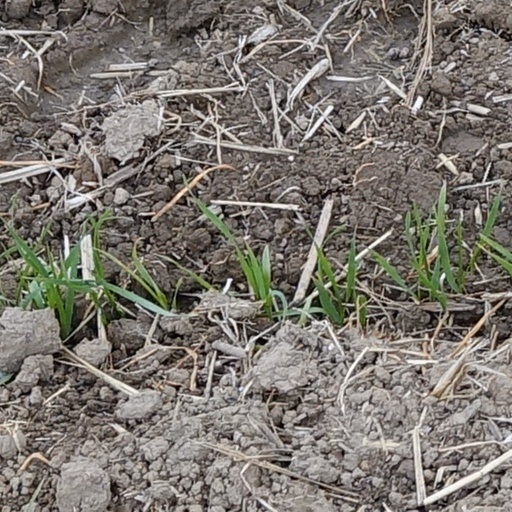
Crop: wheat